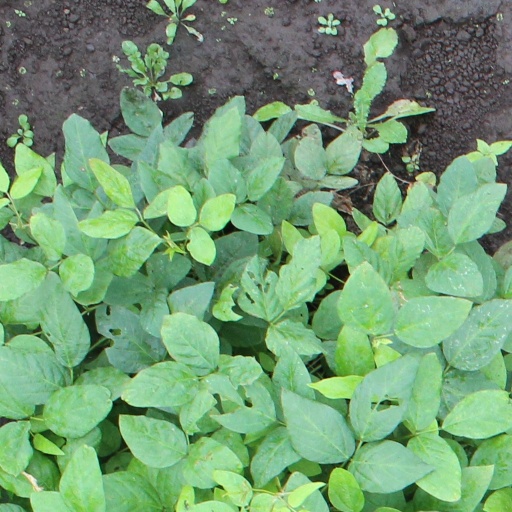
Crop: soybean